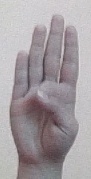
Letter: kaaf